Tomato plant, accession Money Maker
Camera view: vertical (180 deg); turntable rotation: 0 degrees
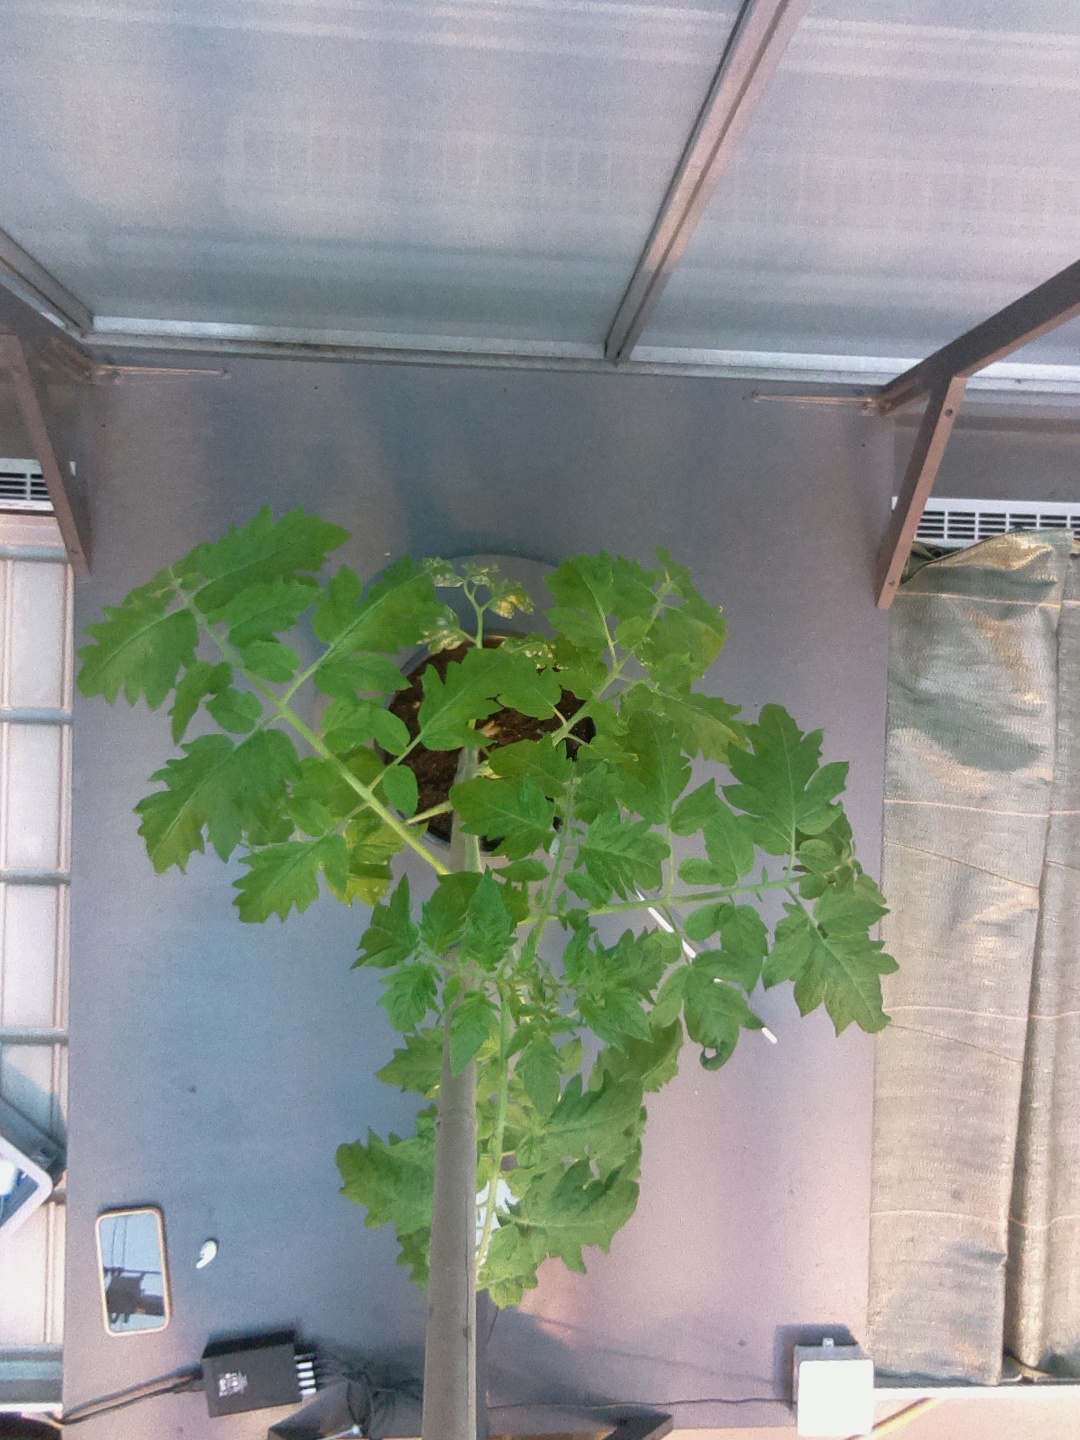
BBCH growth stage 54: 4 inflorescences visible